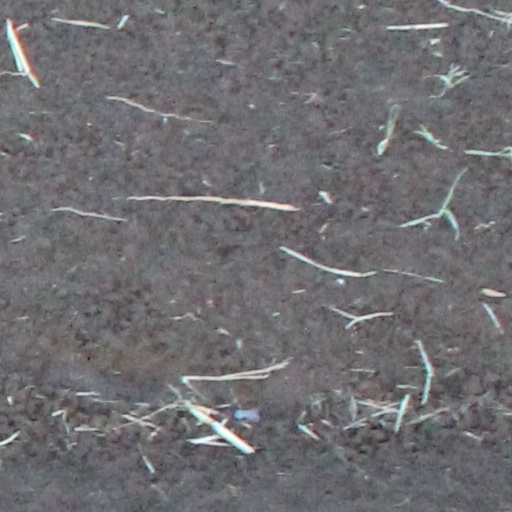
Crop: wheat